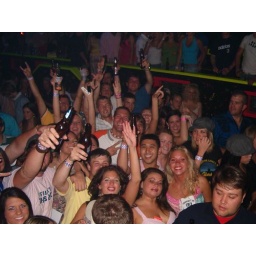
me in the back, curls and pink shirt